Empire of Gold

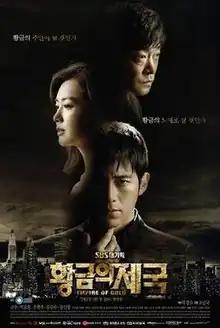
Promotional poster

Empire of Gold is a 2013 South Korean television series starring Go Soo, Lee Yo-won, and Son Hyun-joo. It aired on SBS TV from July 1 to September 17, 2013 on Mondays and Tuesdays at 21:55 for 24 episodes.